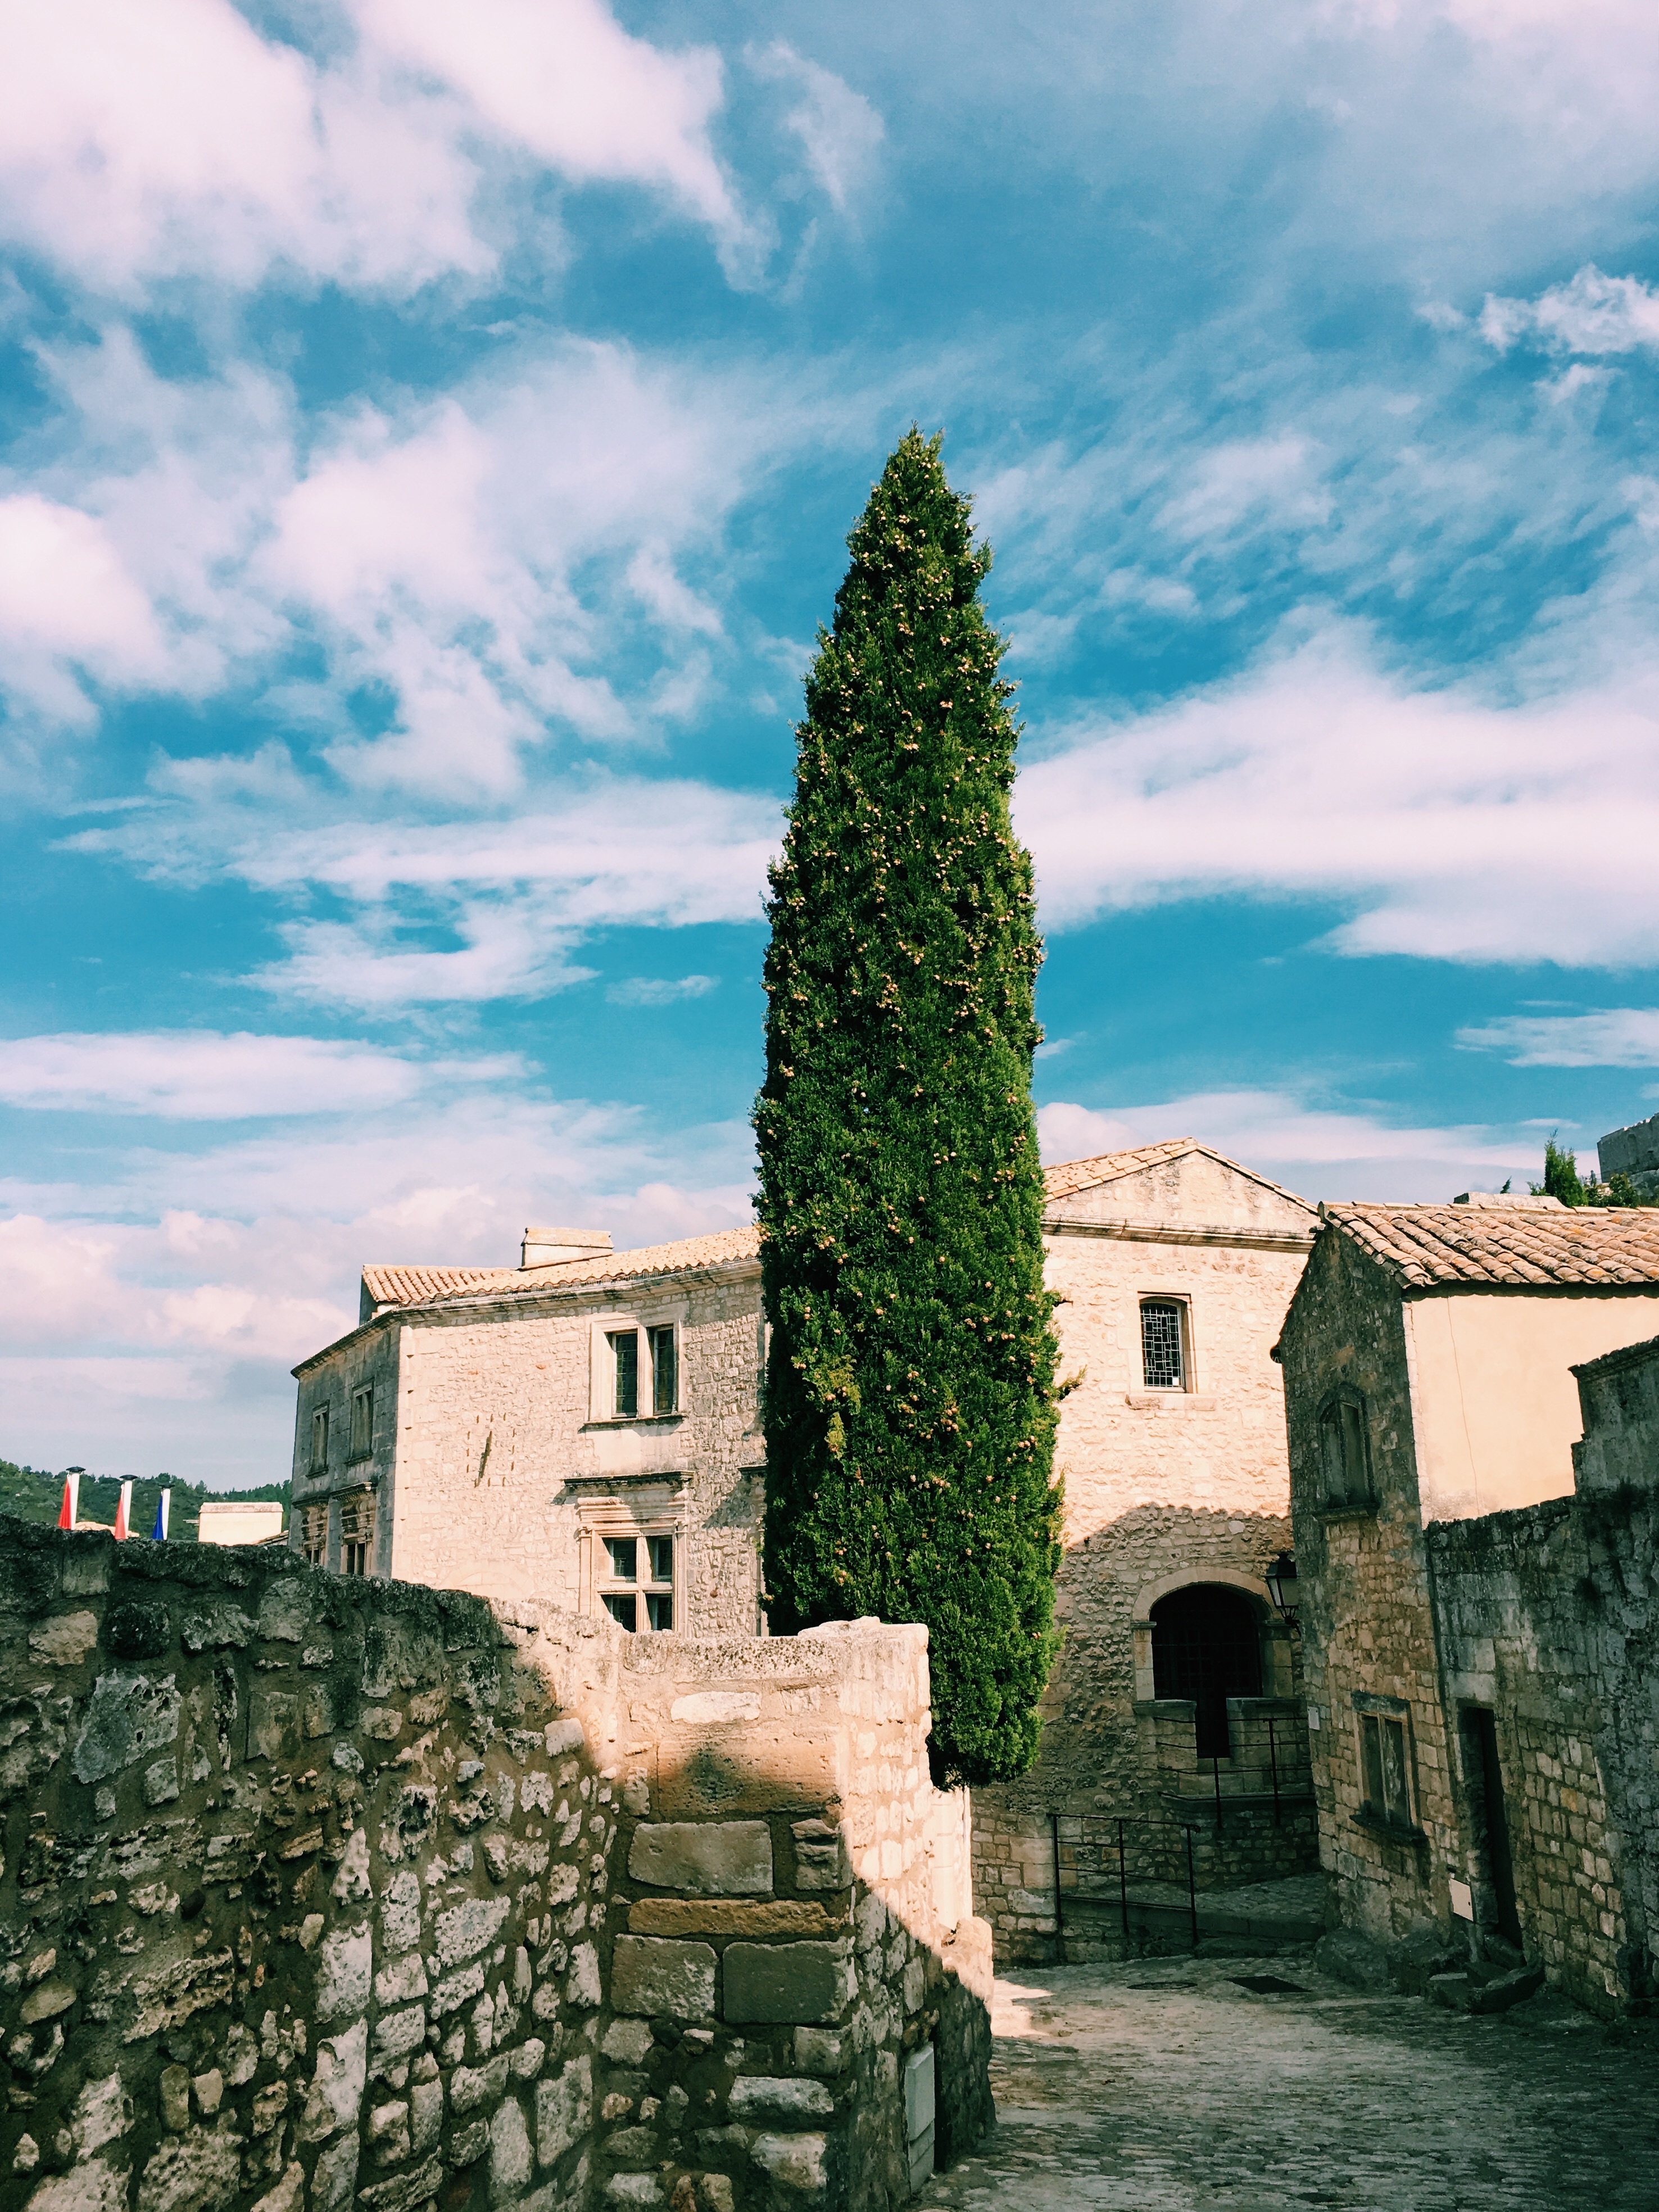
tree, rock, sky, flower, building, chateau, city, cityscape, castle, landmark, place of worship, ruins, abbey, ancient history, human settlement